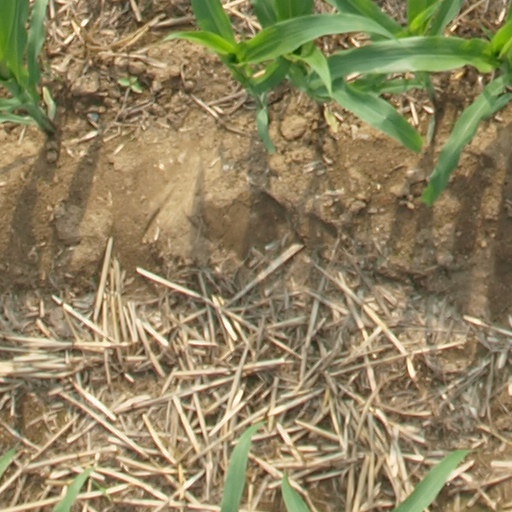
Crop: maize; corn